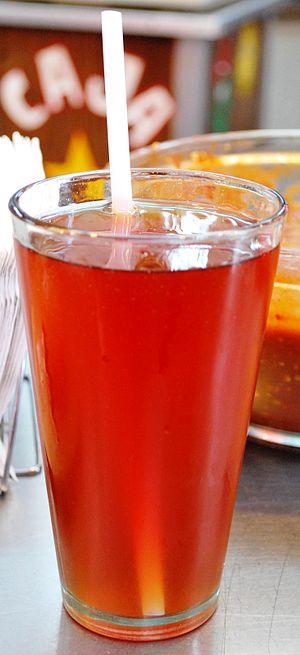
L'ananas est une plante xérophyte, originaire d'Amérique du Sud, plus spécifiquement du Paraguay, du nord-est de l'Argentine et sud du Brésil. Il est connu principalement pour son fruit comestible, qui est en réalité un fruit composé. Le mot ananas vient du tupi-guarani naná naná, qui signifie « parfum des parfums ». Le terme ananas est également un nom vernaculaire ambigu qui peut désigner plusieurs autres espèces de Bromeliaceae, pas à peu comestibles comme l'espèce Glomeropitcairnia penduliflora désignée par les termes « ananas sauvage », « ananas bois » et « zananas mawon », ou encore plusieurs espèces du genre botanique Ananas comme Ananas bracteatus sous les noms d'« ananas sauvage » et « ananas marron ».